Duncan Campbell (Unionist politician)

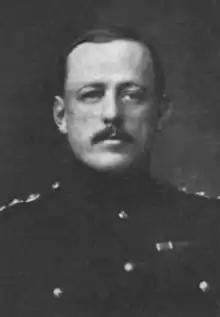
Duncan Frederick Campbell in a photograph published in "The Lancashire Fusiliers Annual 1916" following his death in the First World War.

Duncan Frederick Campbell (28 April 1876 Simcoe, Ontario, Canada – 4 September 1916) was a Canadian-born British politician and soldier. He served as a Unionist Member of Parliament for North Ayrshire and died while fighting in World War I.